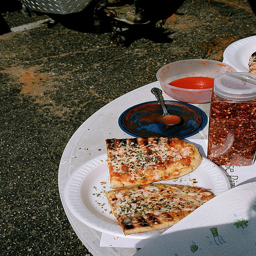
Somebody is eating grilled pizza and jello.
a white plate with two pieces of pizza and a spoon and blue plate
A paper plate with prepared food surrounded by ingredients
Is this table secure enough to hold their pizza dinner?
Some french bread pizza is on a paper plate.